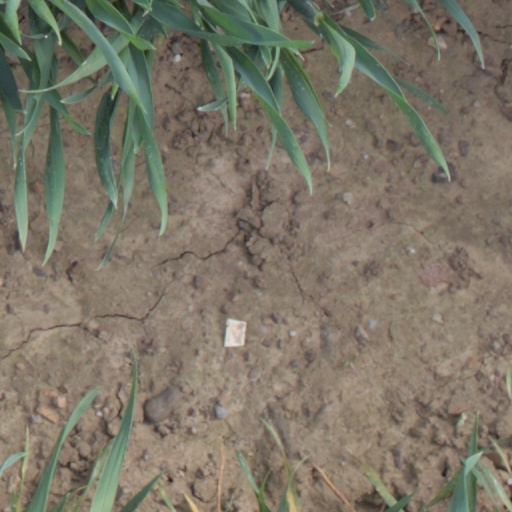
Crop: wheat